Alexander Oustean

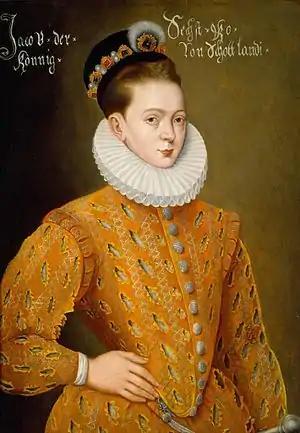
James VI and I, by Adrian Vanson, Edinburgh Castle

He became a burgess of Edinburgh on 26 May 1560. He was Deacon of Crafts and Craft Councillor in 1582. Oustean undertook a variety of duties for the council, acting as a pricer of wines and timber in 1590, and was often sent as the town's representative or commissioner to the Convention of Royal Burghs. In October 1589 he was sent with the merchant Richard Doby to meet the builders of a new house or hospital for lepers at the Chapel of the Rood by Greenside, to design or set out the bounds of the site and building.